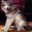
Label: wolf